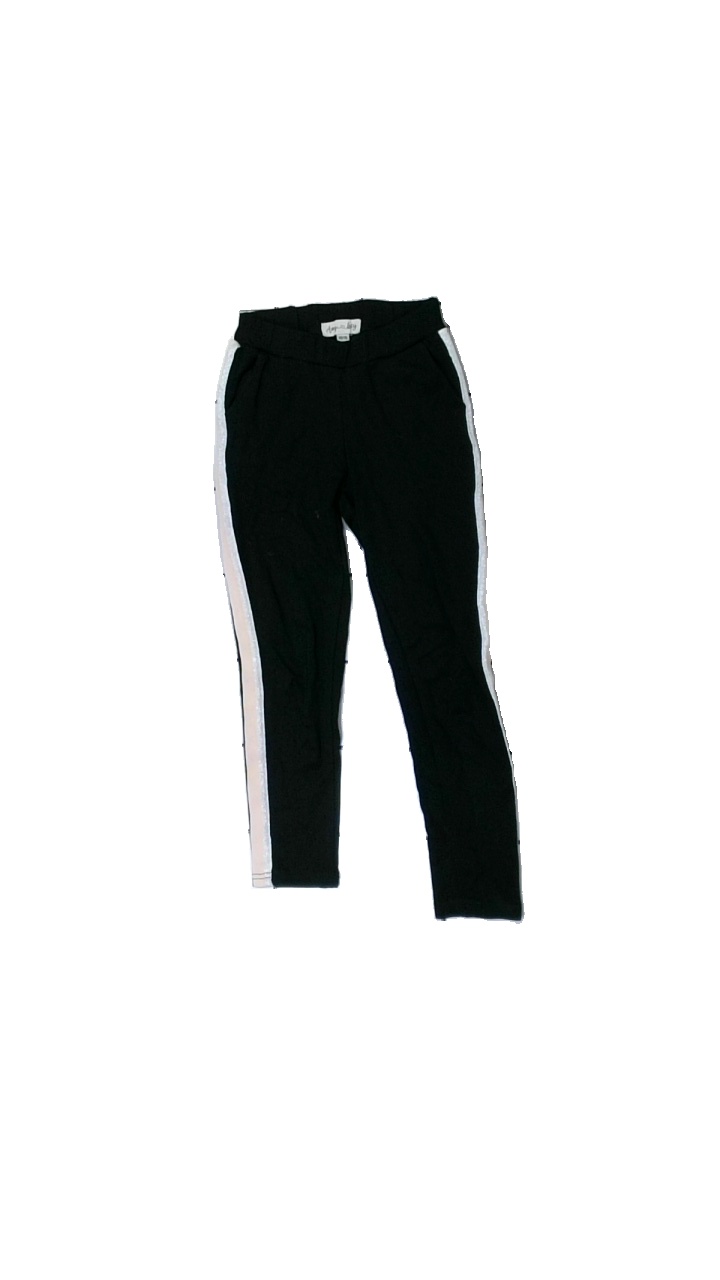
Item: Tights (Children)
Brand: Amy Lucy
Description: svarta tights med ränder längs benen, lite hårig och fläck fram
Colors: Black, Pink
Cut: Regular
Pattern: Striped
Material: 57% viscose 43% nylone
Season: All
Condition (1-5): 3
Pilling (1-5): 5
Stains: Minor
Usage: Export
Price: <50